Elna Kiljander

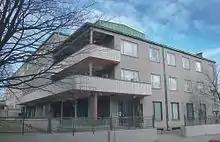
The Ensi-Koti home designed by Elna Kiljander

Born on 4 November 1889 in Sortavala, Elna Kiljander was the daughter of the music teacher Nikolai Nils Kilander and his Swedish-born wife Julia Svensson. After her father died in 1898, the family moved to Helsinki. She graduated as an architect from the Helsinki University of Technology in 1915 and went on to teach graphic design in Povenets in Russian Karelia, returning to Finland the following year.